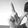
ASL letter: L